History of French wine

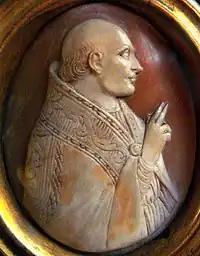
Pope Clement V was a native of Bordeaux and owned the vineyard estate in Graves that is today known as Château Pape Clément.

During the Carolingian era, a new system of land development emerged that was intimately tied with the spread of viticulture in Medieval France. Under this system of "complant", a farmer could approach a land owner with uncultivated land with an offer to plant and tend to the area for a contracted amount of time. After the given length of time, half of the fully cultivated land would revert to full control of the original landowner while the remaining half would become the farmer's under the condition that a percentage or "tithing" of each year's crop would be paid to the original land owner. Under this system, many areas of France were enthusiastically and efficiently planted with little cost to the land owner; such as the Poitou region near La Rochelle. The modern day Loire Valley wine of Quarts de Chaume derives its name from the use of this practice back in the 15th century when the Abbey of Ronceray d'Angers owned a large portion of uncultivated land (chaume) which it contracted out to growers in exchange for a fourth (quart) of the wine produced on the land.